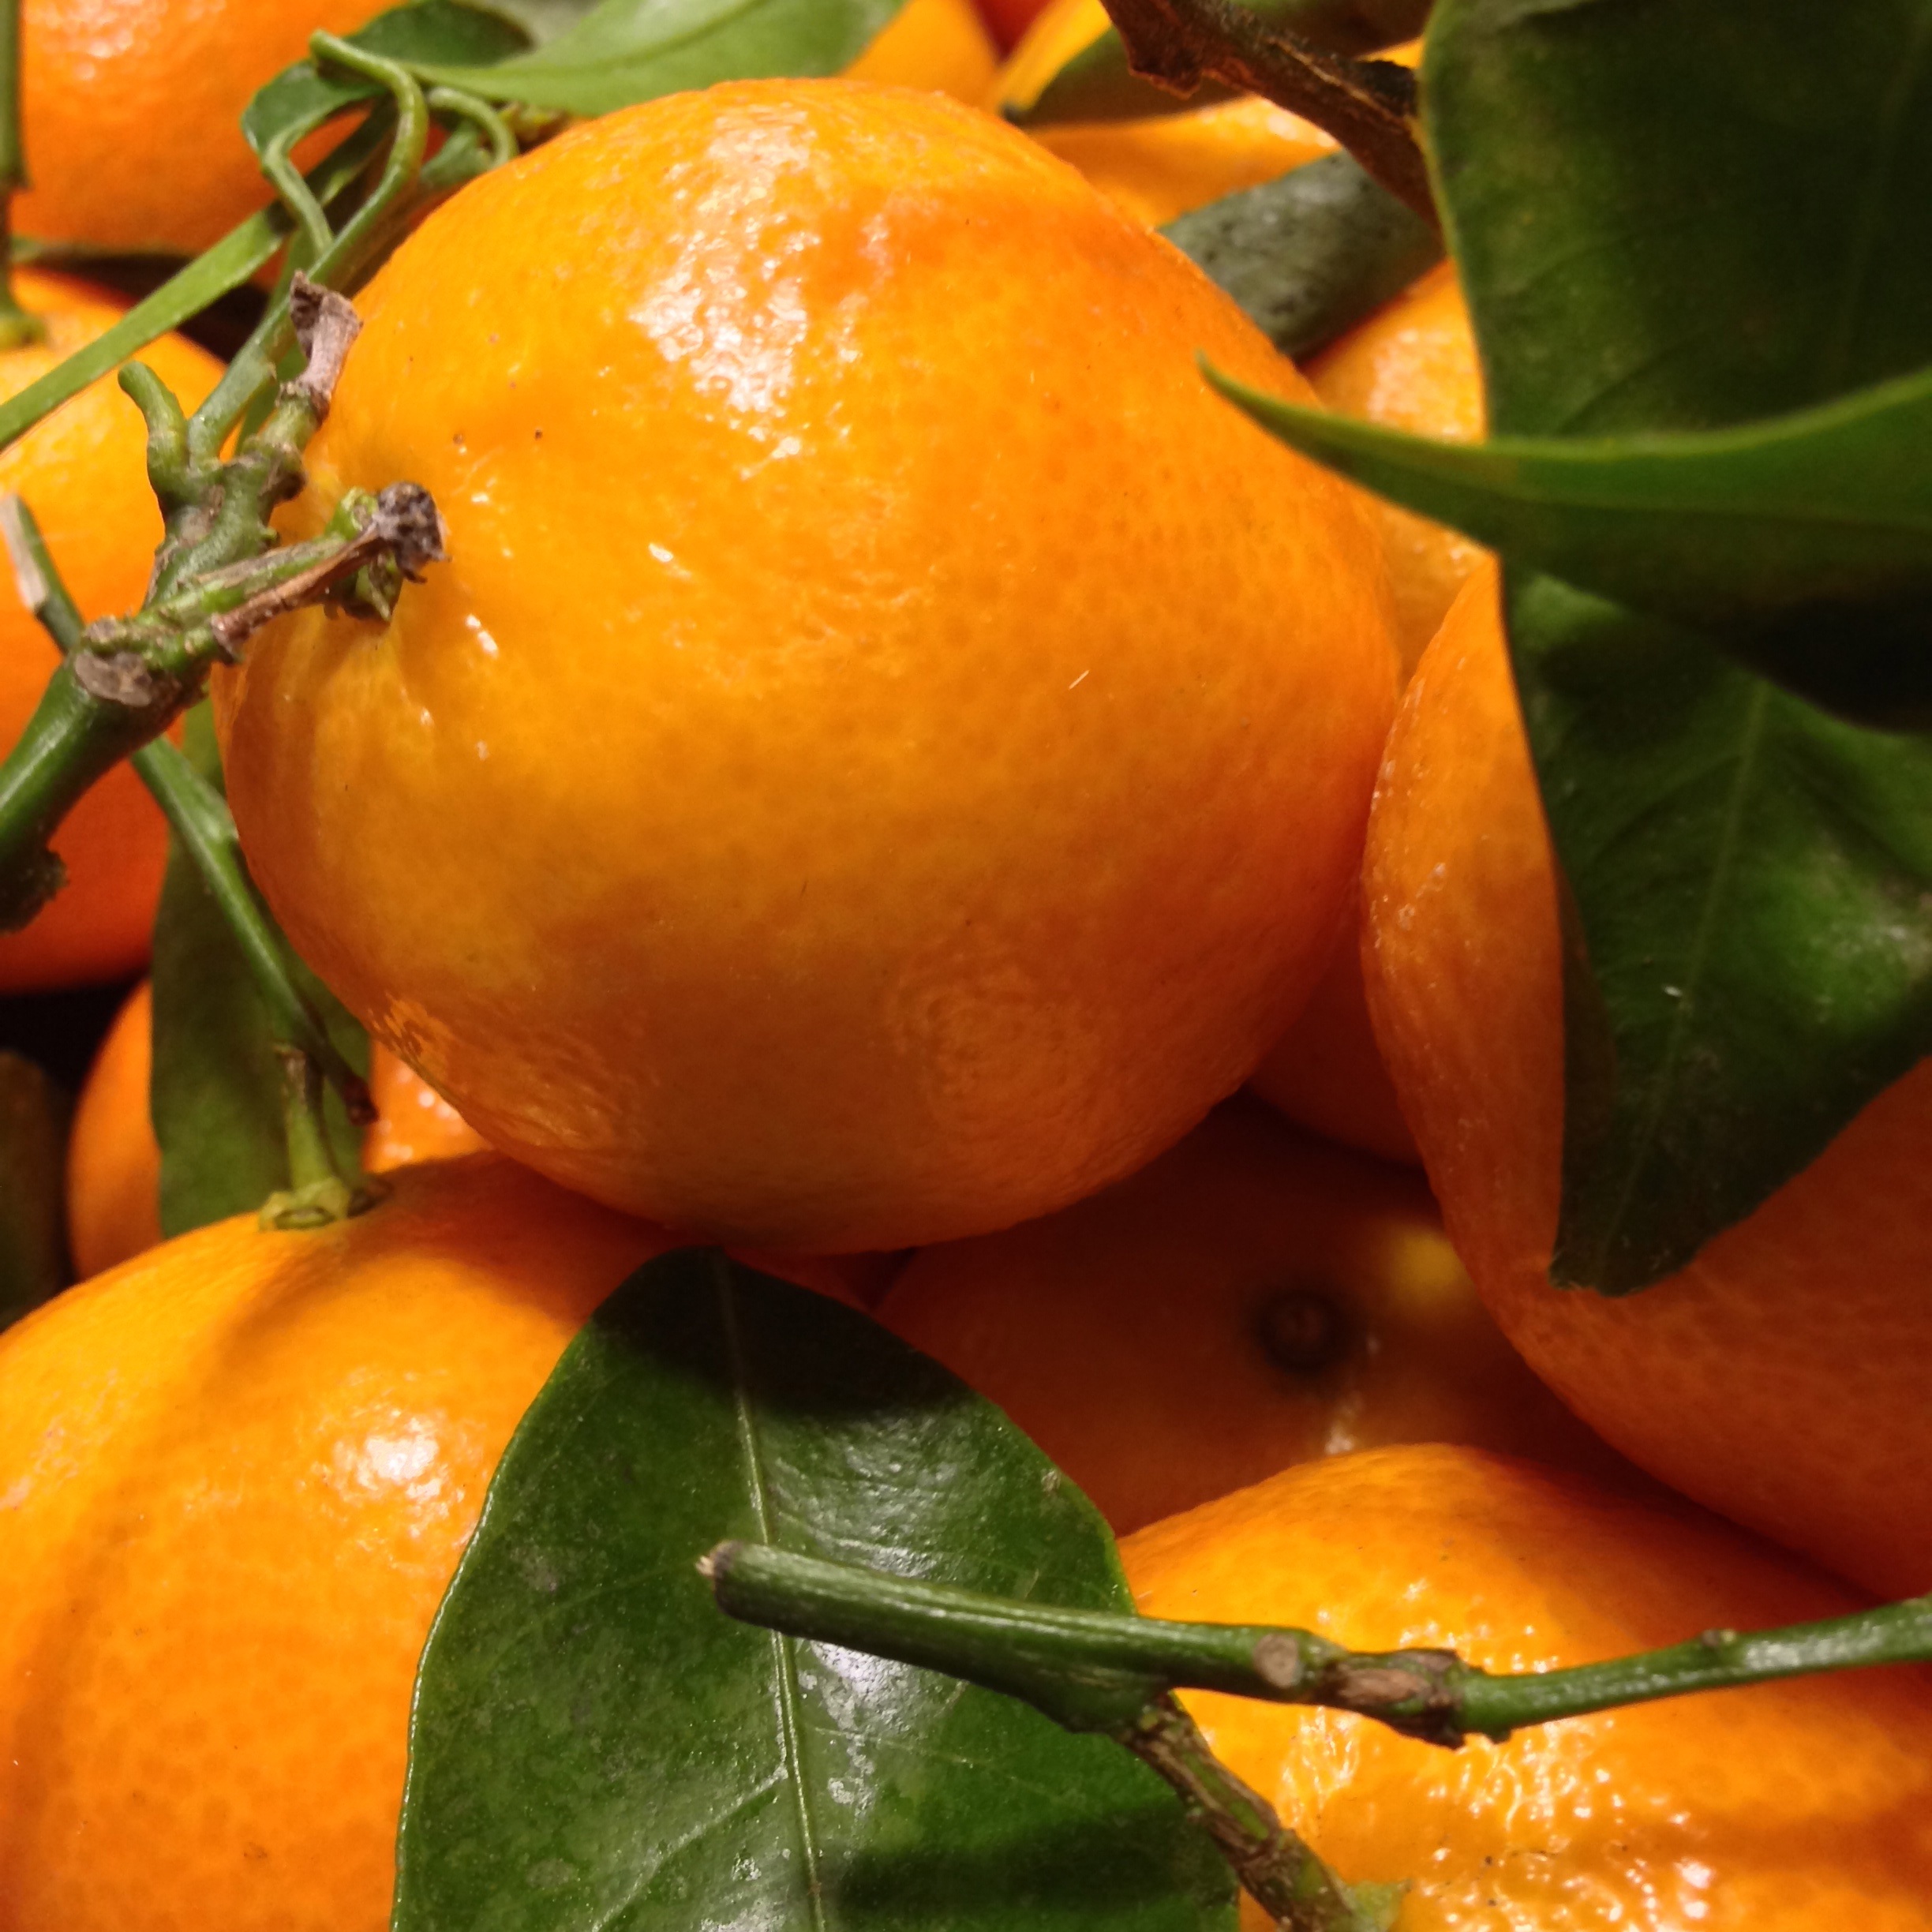
plant, fruit, ripe, orange, food, produce, vegetable, healthy, eat, delicious, tropical fruit, nutrition, tangerine, mandarin, calabaza, clementine, vitamins, frisch, citron, persimmon, diospyros, citrus, flowering plant, fruity, vitaminhaltig, bitter orange, mandarin orange, land plant, meyer lemon, tangelo